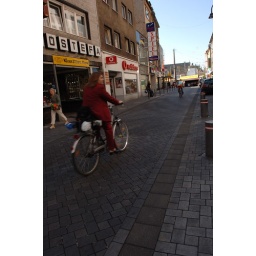
bike lane lady in red suit